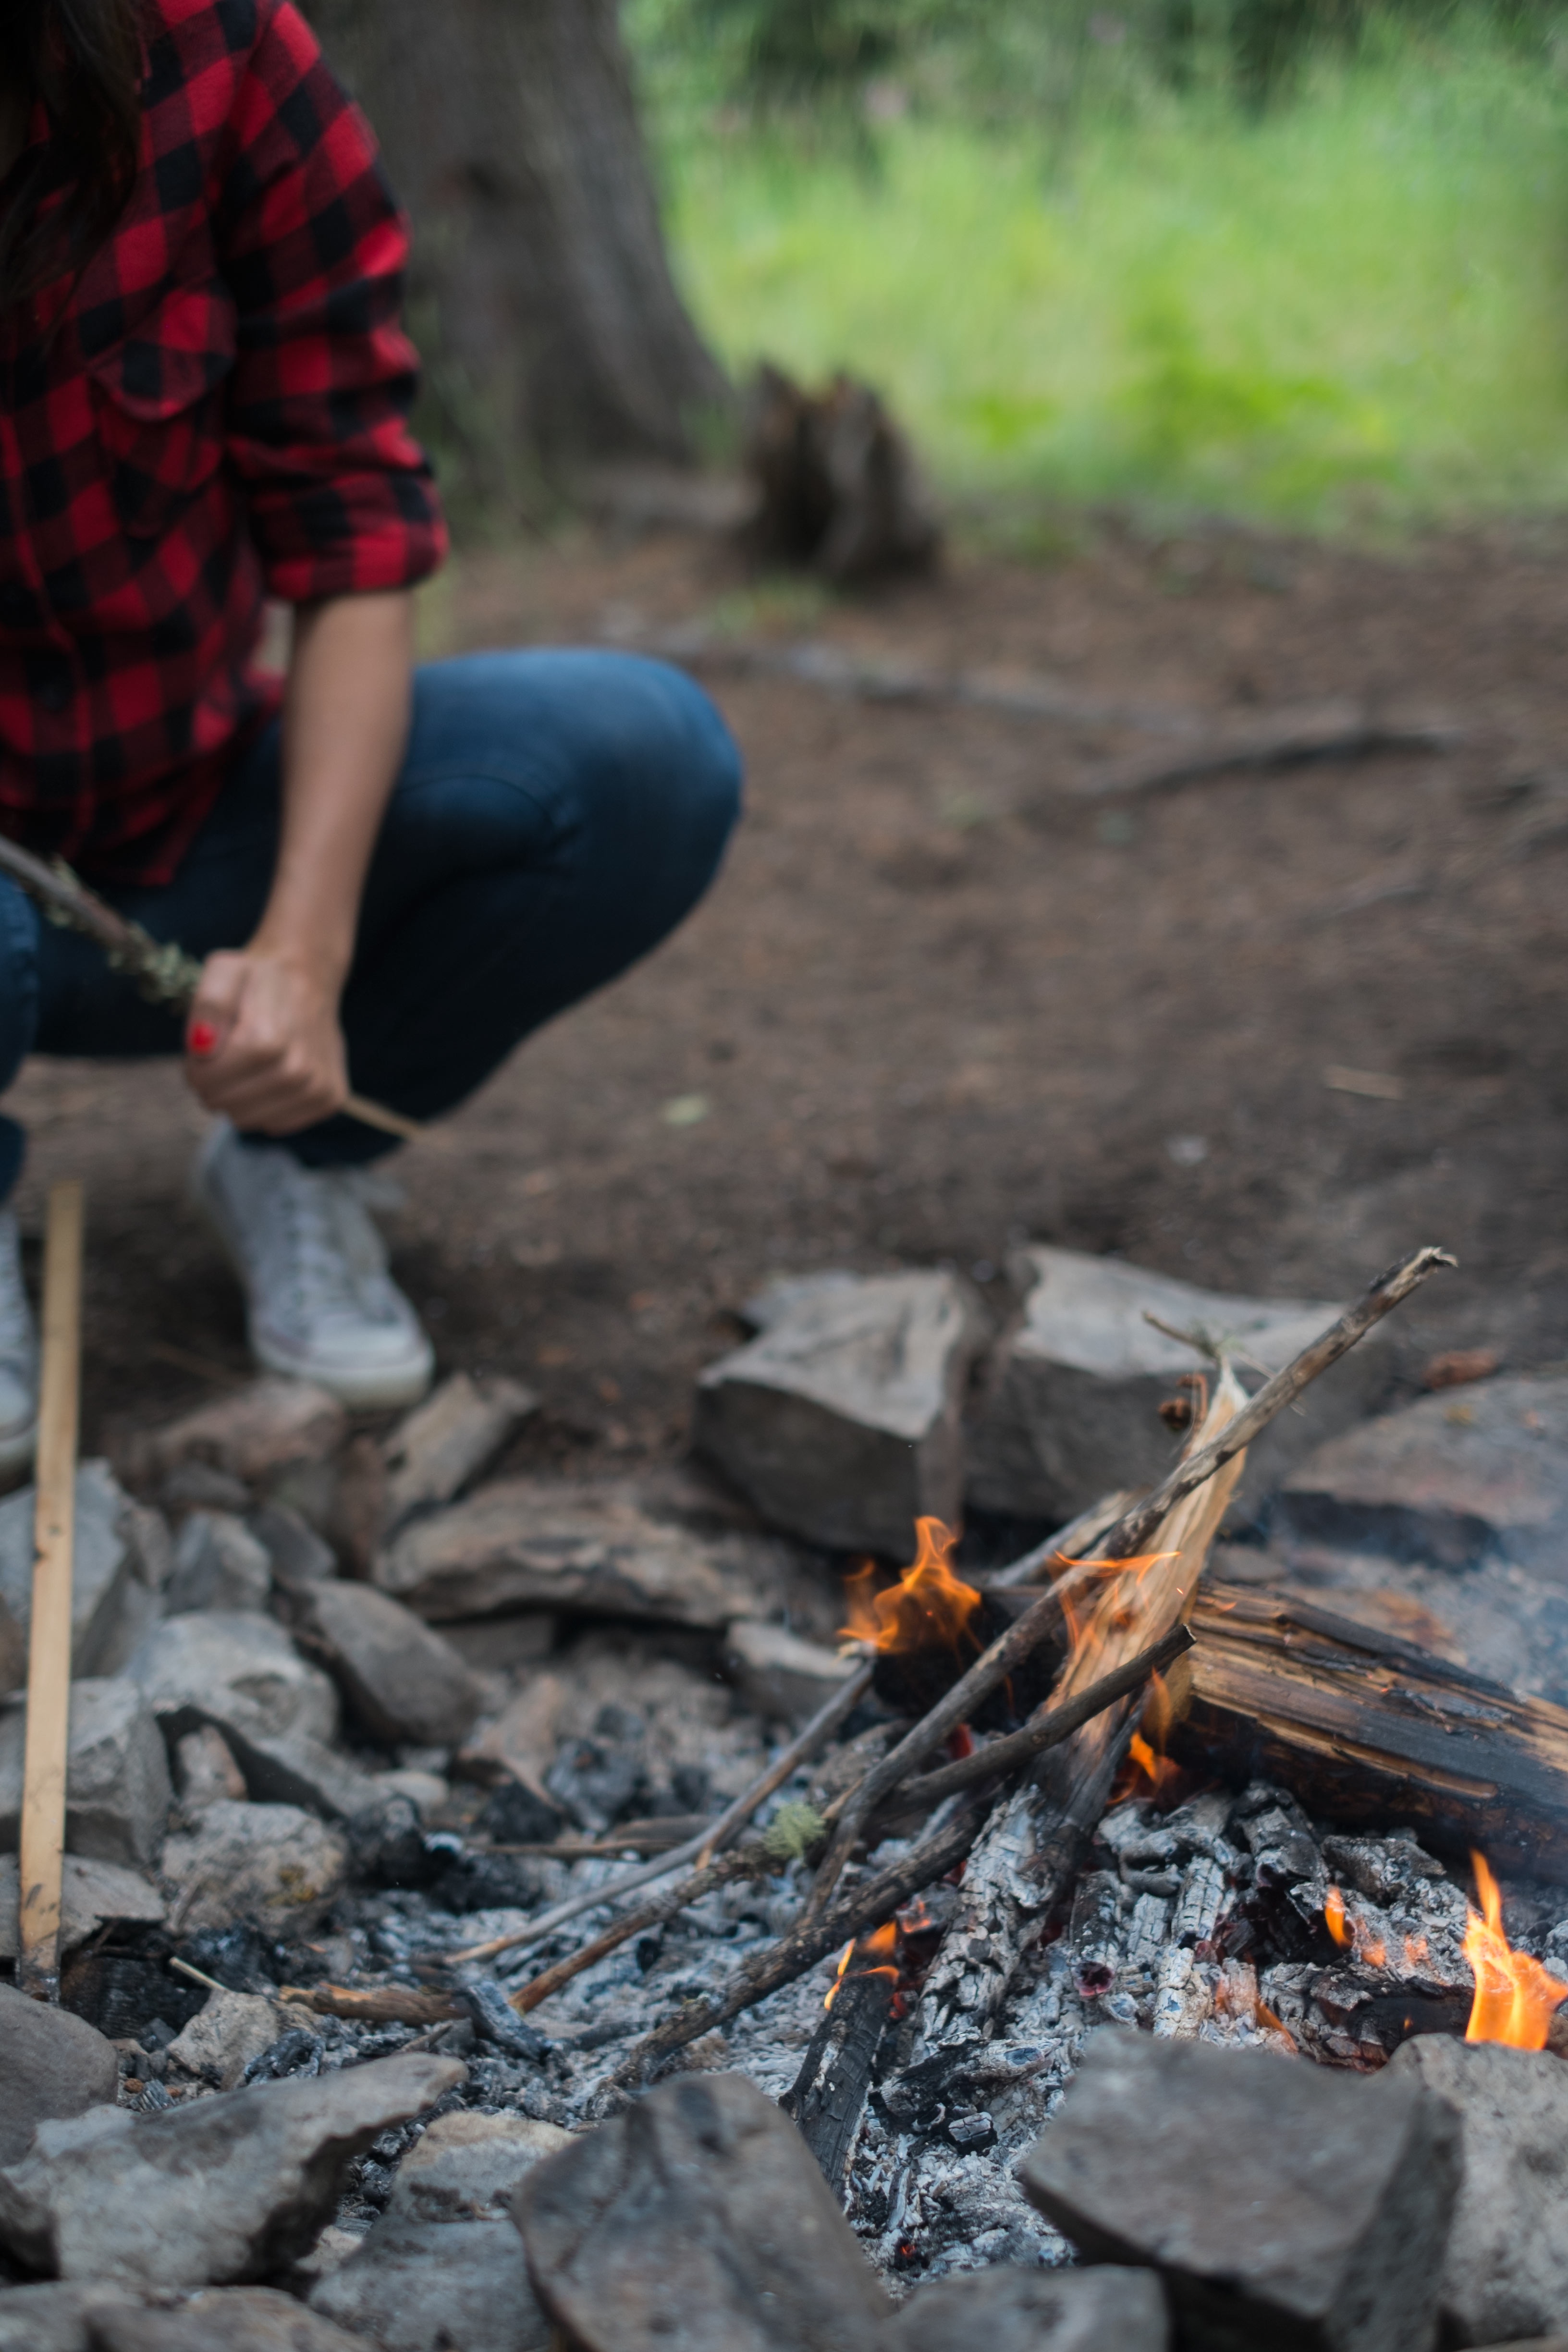
fire, soil, camping, ash, campfire, plaid, cool image, cool photo